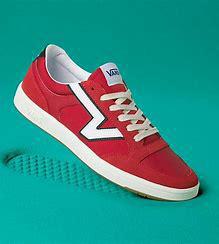
Brand: Vans
Model: Lowland Cc